Jack Kirby

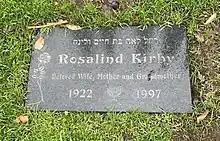
Grave stone of Rosalind "Roz" Kirby

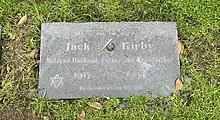
Grave stone of Jack Kirby

Jack Kirby received a great deal of recognition over the course of his career, including the 1967 Alley Award for Best Pencil Artist. The following year he was runner-up behind Jim Steranko. His other Alley Awards were: